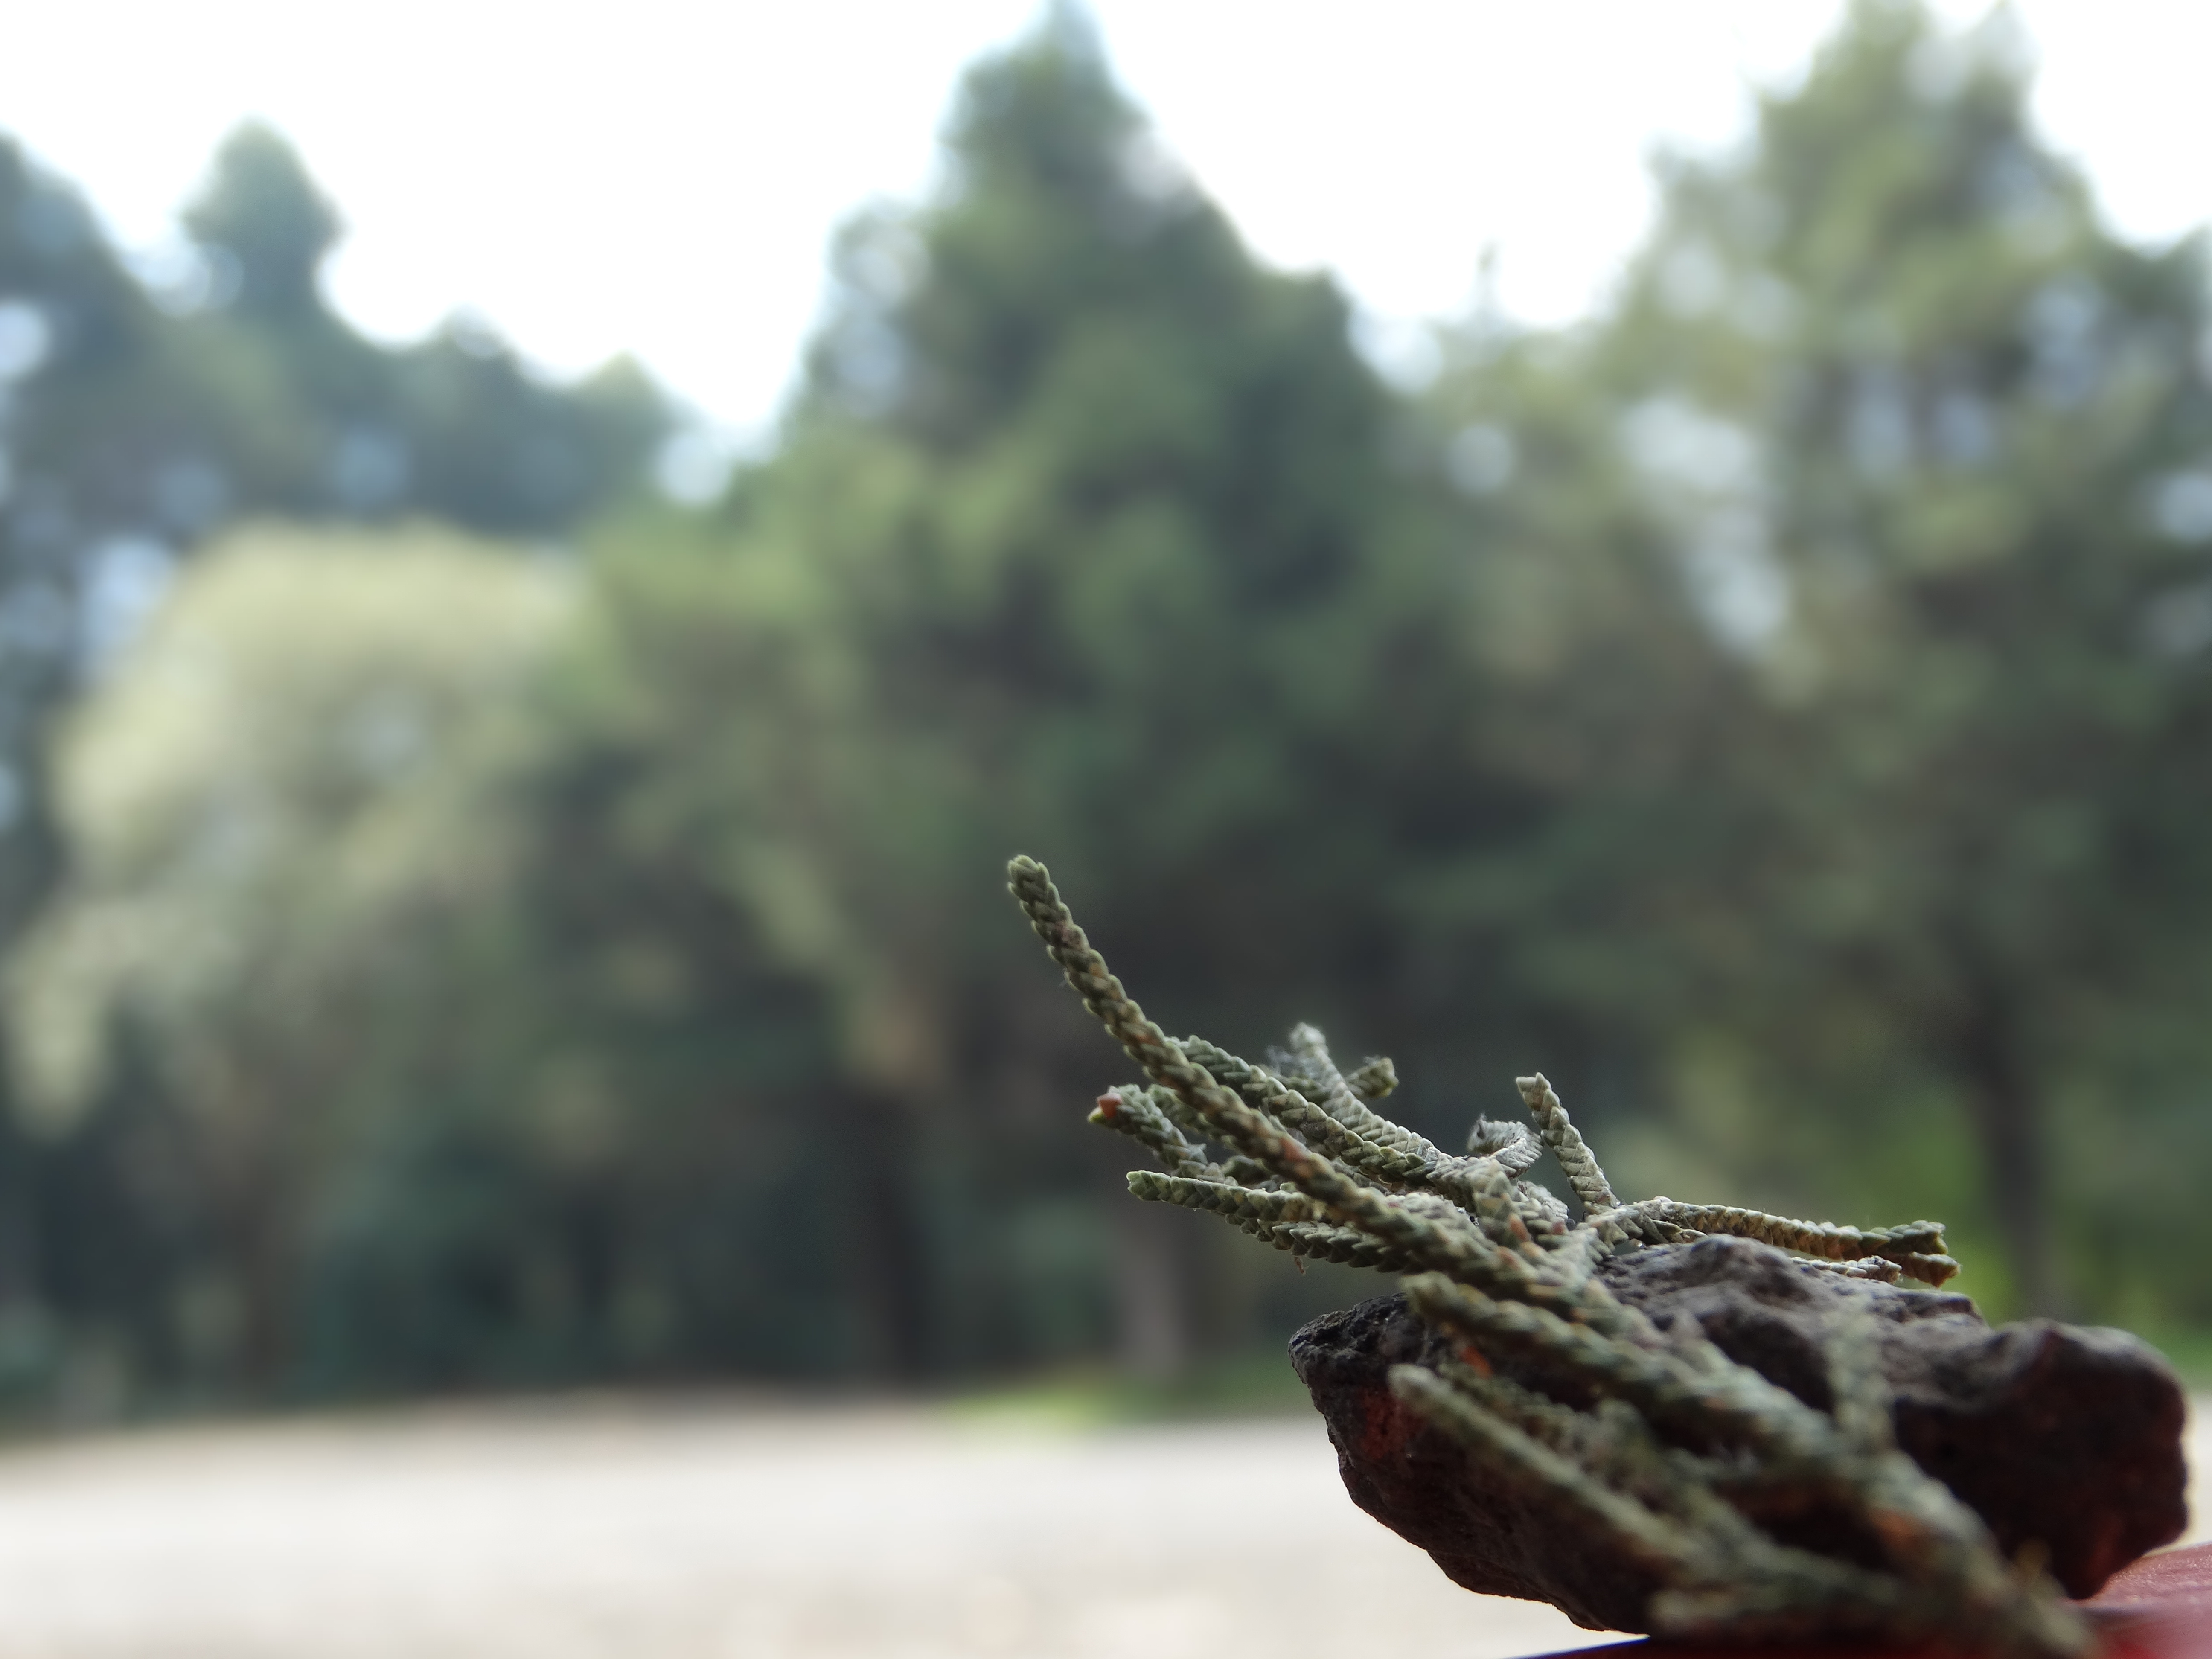
relax, bosque, naturaleza, nature, forest, branch, tree, twig, botany, plant, close up, grass, sky, photography, organism, wood, macro photography, plant stem, pine family